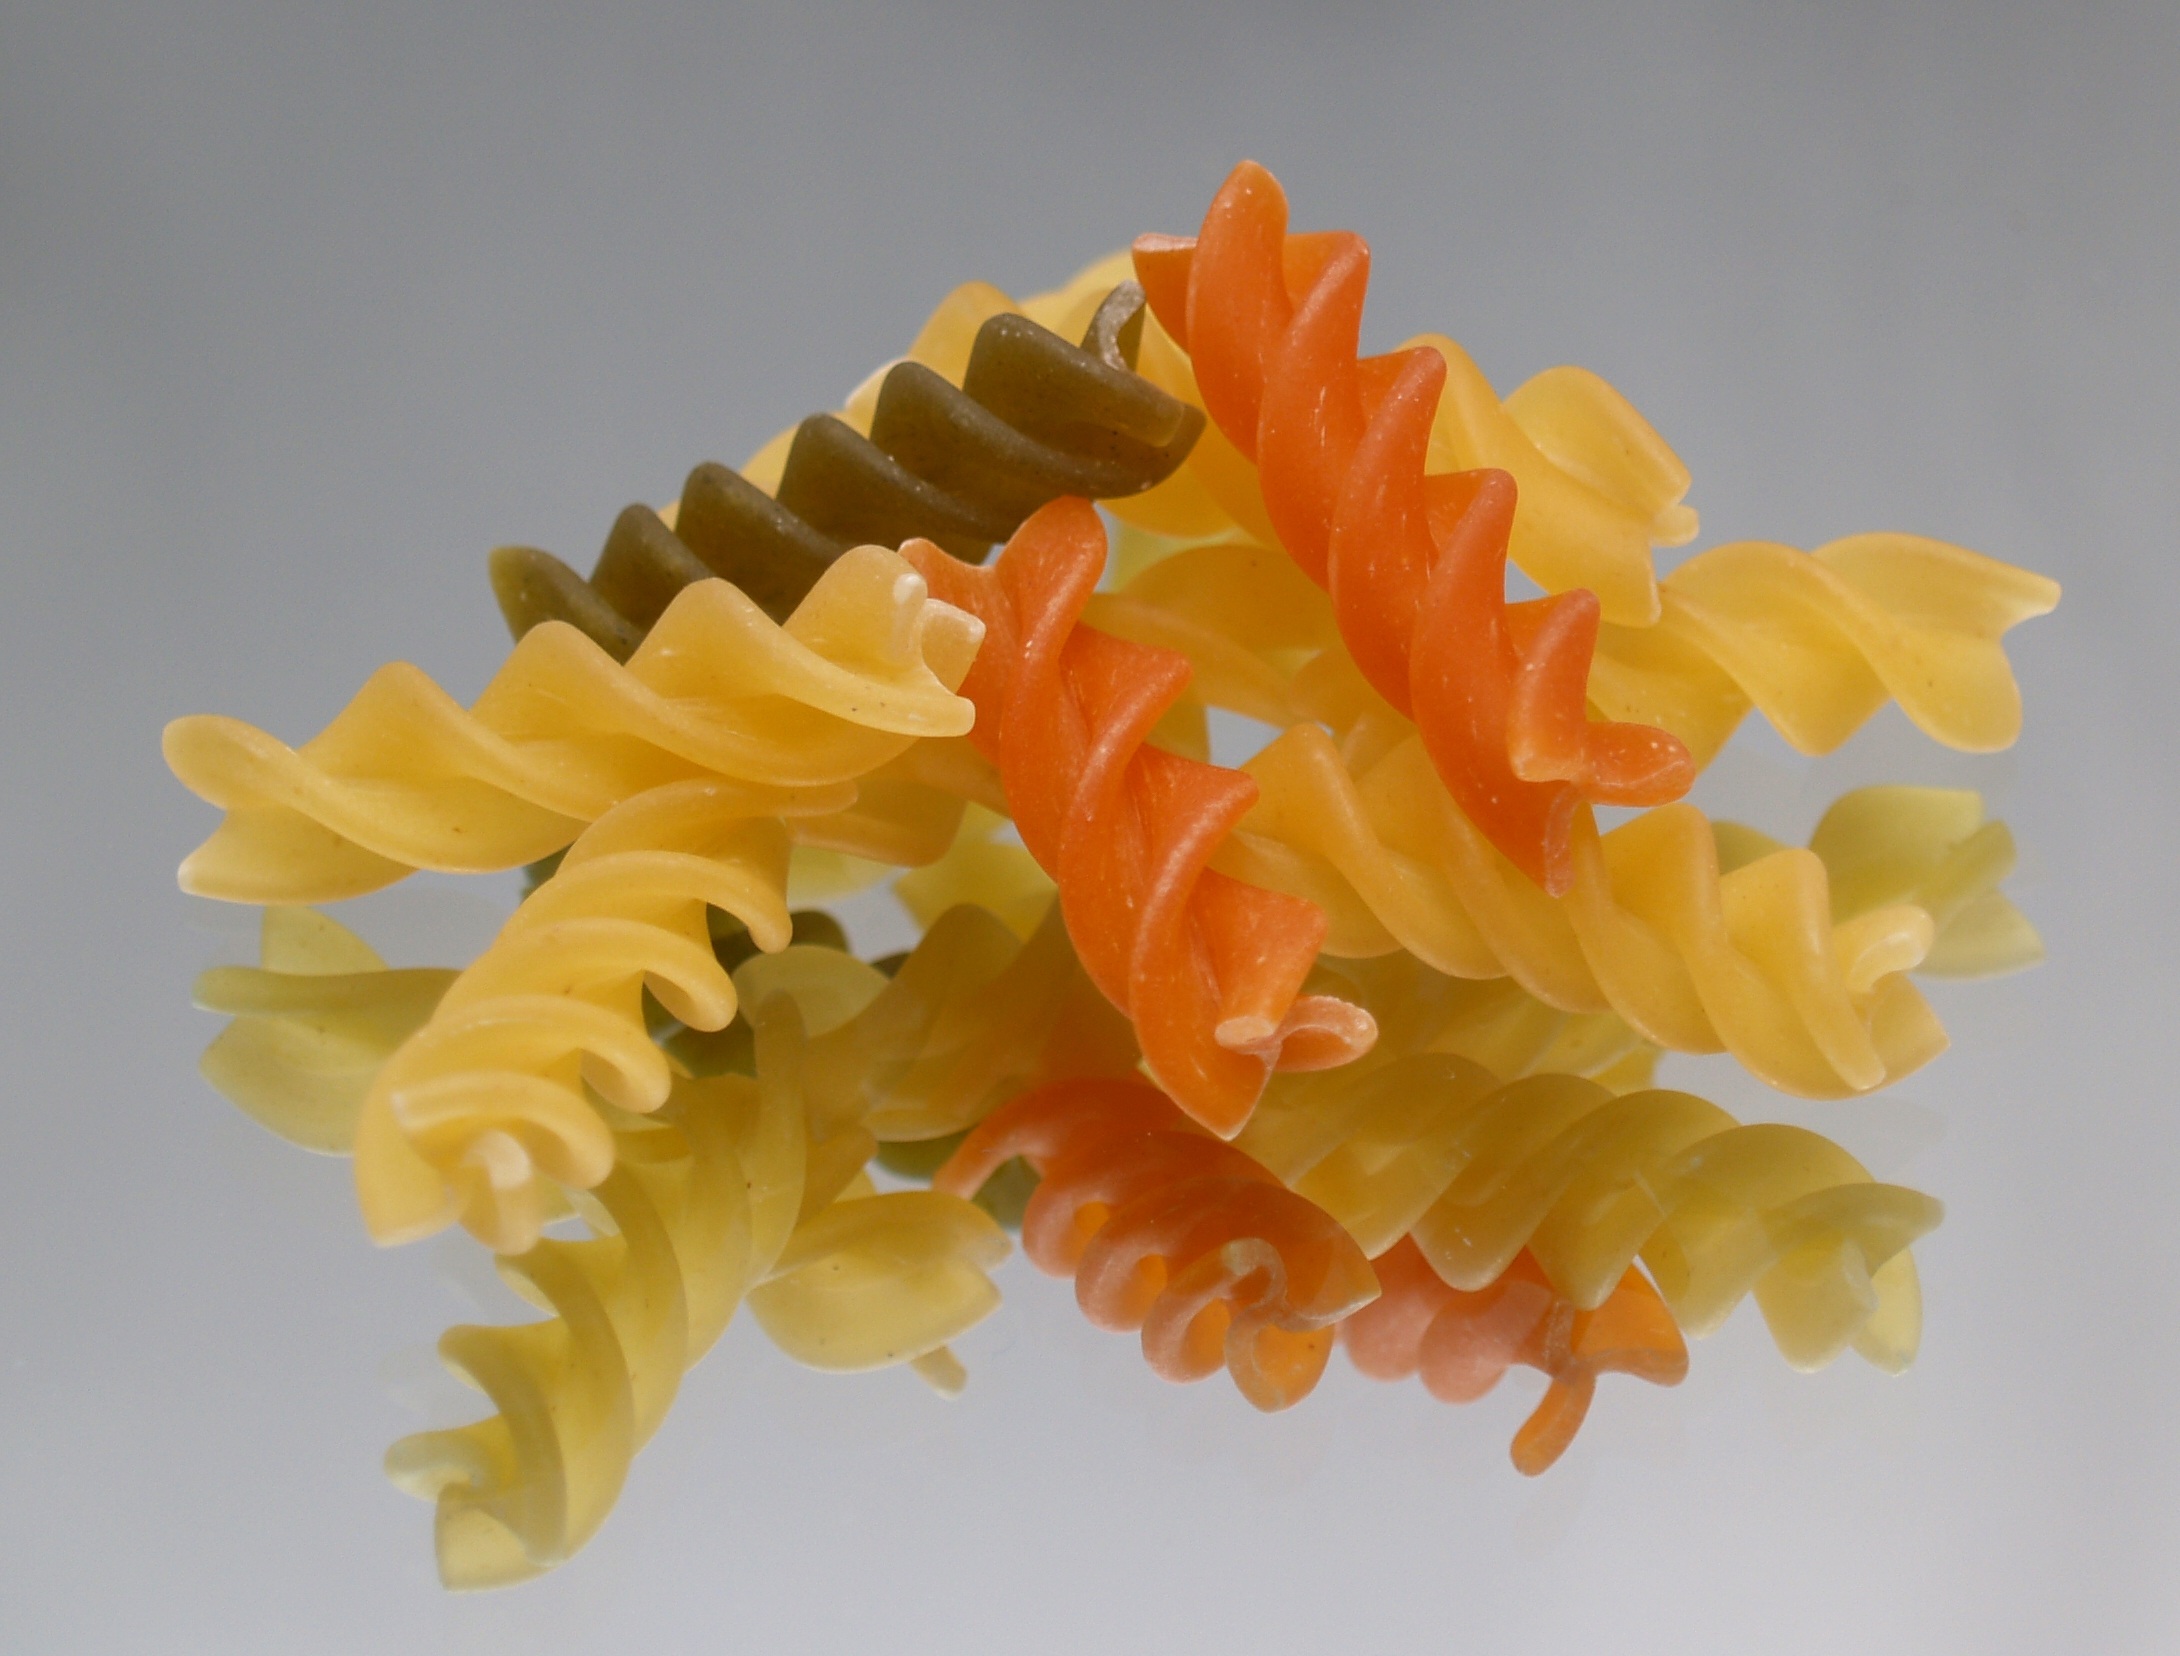
orange, food, reflection, cooking, ingredient, culinary, yellow, pasta, fusilli, mirror, raw, italian, carbohydrates, uncooked